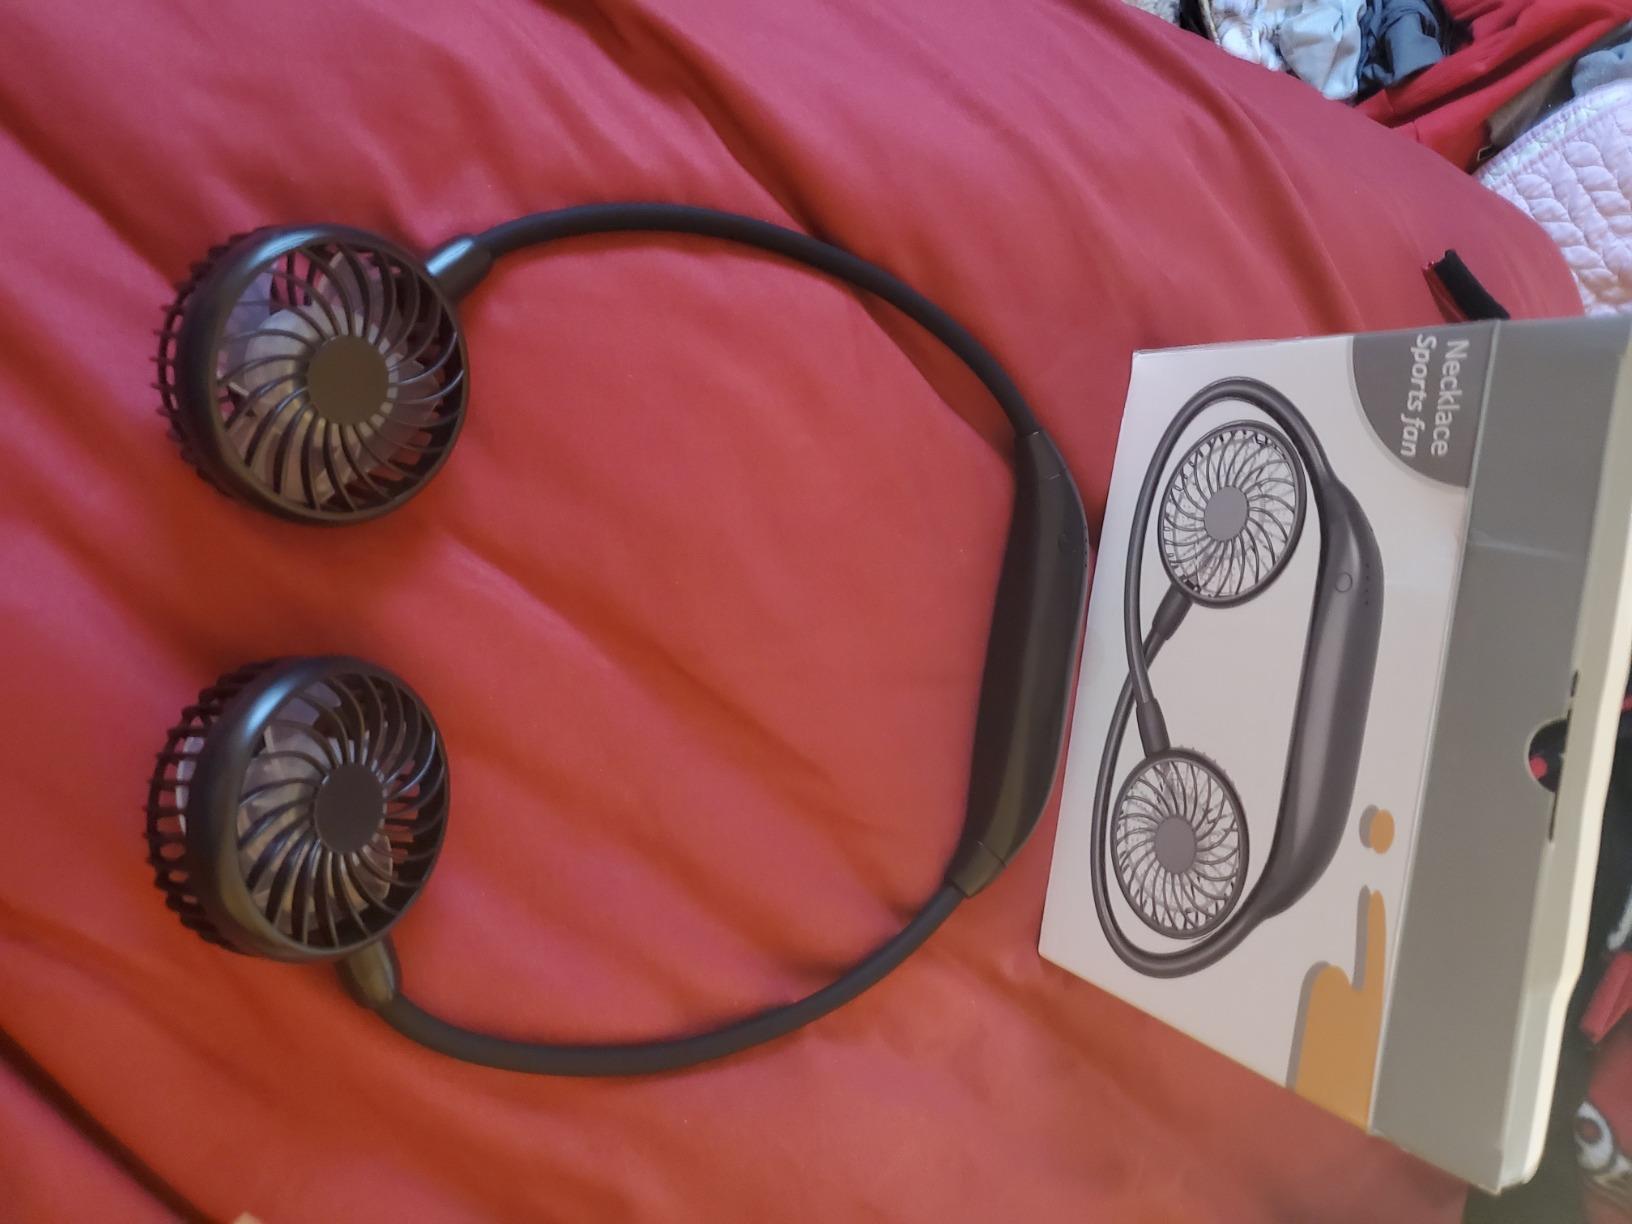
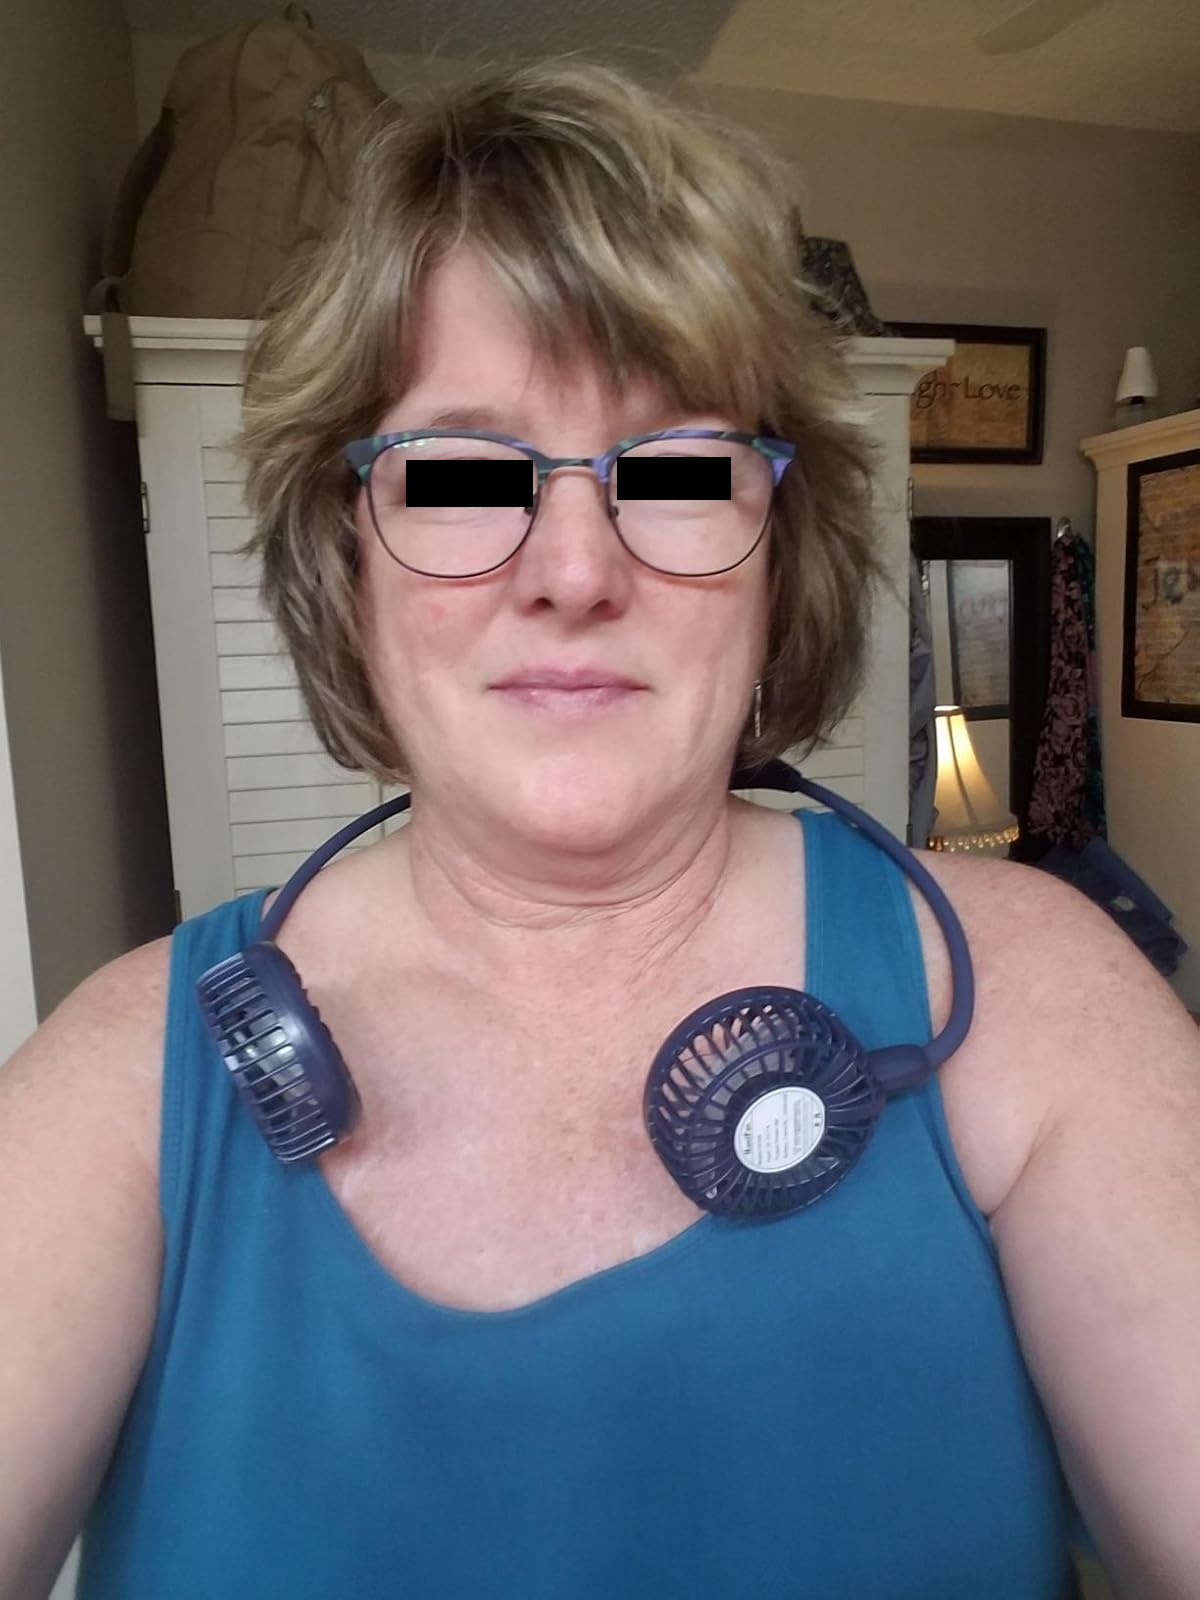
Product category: fan
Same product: no